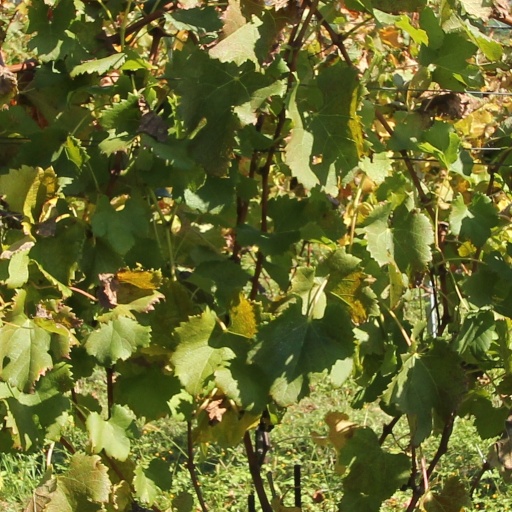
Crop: grape